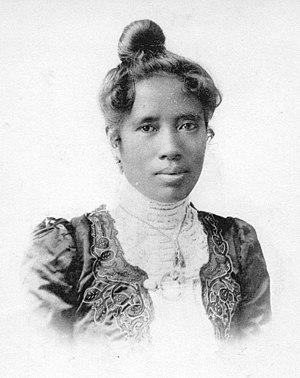
Ranavalona III de Madagascar (1861-1917), avant 1900
Cette liste de femmes monarques recense toutes les femmes qui ont régné, en fait ou seulement en titre, sur un pays en qualité de reine, d'impératrice ou d'autre titre similaire, ainsi que celui de régente.
Ranavalona III, née Razafindrahety le 22 novembre 1861 et morte en exil le 23 mai 1917, est la dernière reine de Madagascar.